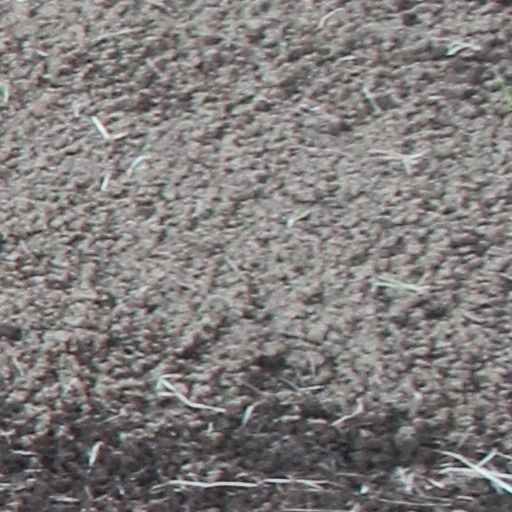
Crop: wheat